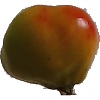
Label: Apple Red Yellow 2